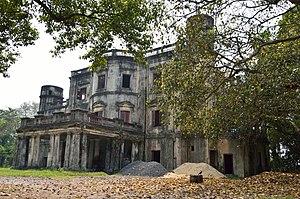
Le jardin botanique indien, officiellement rebaptisé Acharya Jagadish Chandra Bose Indian Botanic Garden en 2009, est un vaste espace vert sis à Shibpur, dans la partie méridionale de Howrah, en bordure du fleuve Hooghly, en Inde. Fondé en 1786 il s’étend sur 109 hectares et compte aujourd’hui une collection de plus de 12000 plantes, dont certaines très rares. Il est géré par le ‘Botanical Survey of India’[BSI] dépendant du gouvernement fédéral de l’Inde.